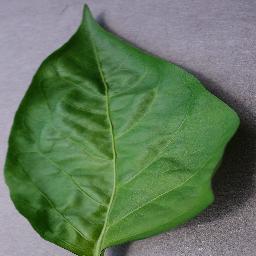
Label: Pepper,_bell___healthy